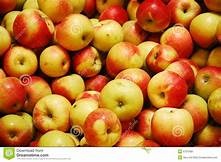
Label: apple